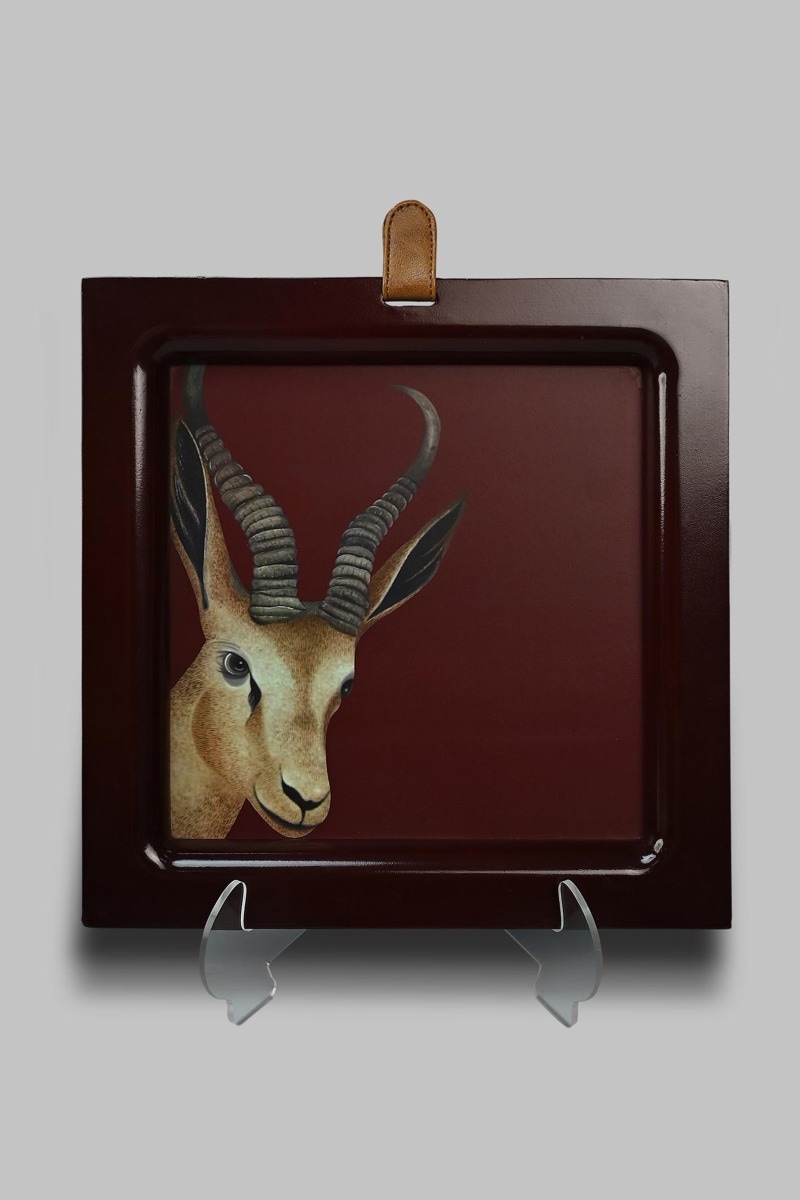
burgundy antelope serving tray